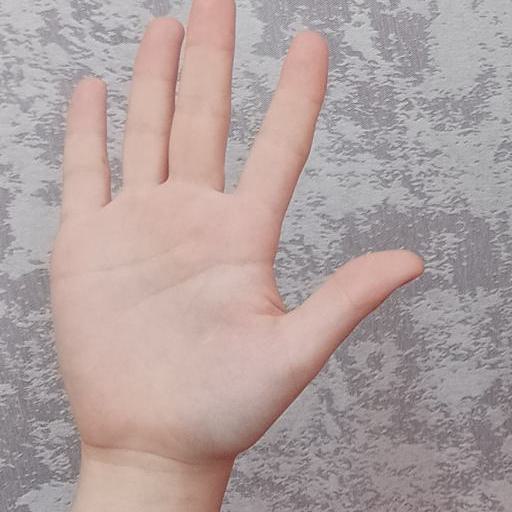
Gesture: palm